Gibralfaro

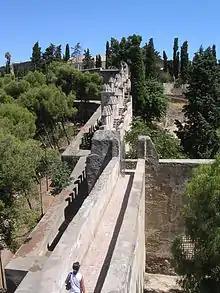
Restored double walled "coracha terrestre" to Castle of Gibralfaro from Alcazaba

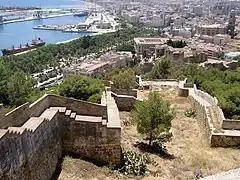
Málaga from the ramparts of Gibralfaro, looking towards the Alcazaba (visible below)

The most visible remains of the Castle today are the solid ramparts rising above the pines In the "Centro de Interpretación de Gibralfaro" (Gibralfaro Interpretation Center) in the former gunpowder arsenal of the Castle is a little museum that shows the castle’s history over the centuries since the Reconquest. The castle was used as a military base until 1925.